Aliaksandra Sasnovich

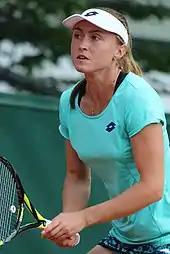
Sasnovich at the 2018 French Open

Sasnovich made her ITF Women's Circuit debut at the $50k Minsk qualifying in November 2009. In October 2011, she won her first ITF singles title at Cagliari. In February 2012, she won her first ITF doubles title in Tallinn. In October 2013, she won the $100k ITF Poitiers, defeating Sofia Arvidsson in the final. The following week, she won the $50k Open Nantes, defeating Magda Linette in the final. At the 2013 Brussels Open, she made her WTA Tour debut in doubles, while her singles debut was at the 2014 US Open.